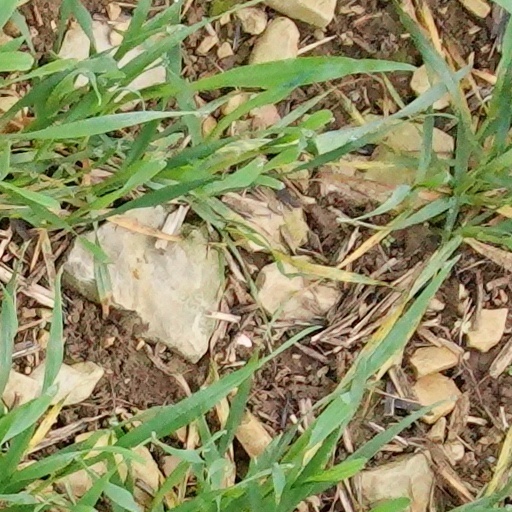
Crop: wheat